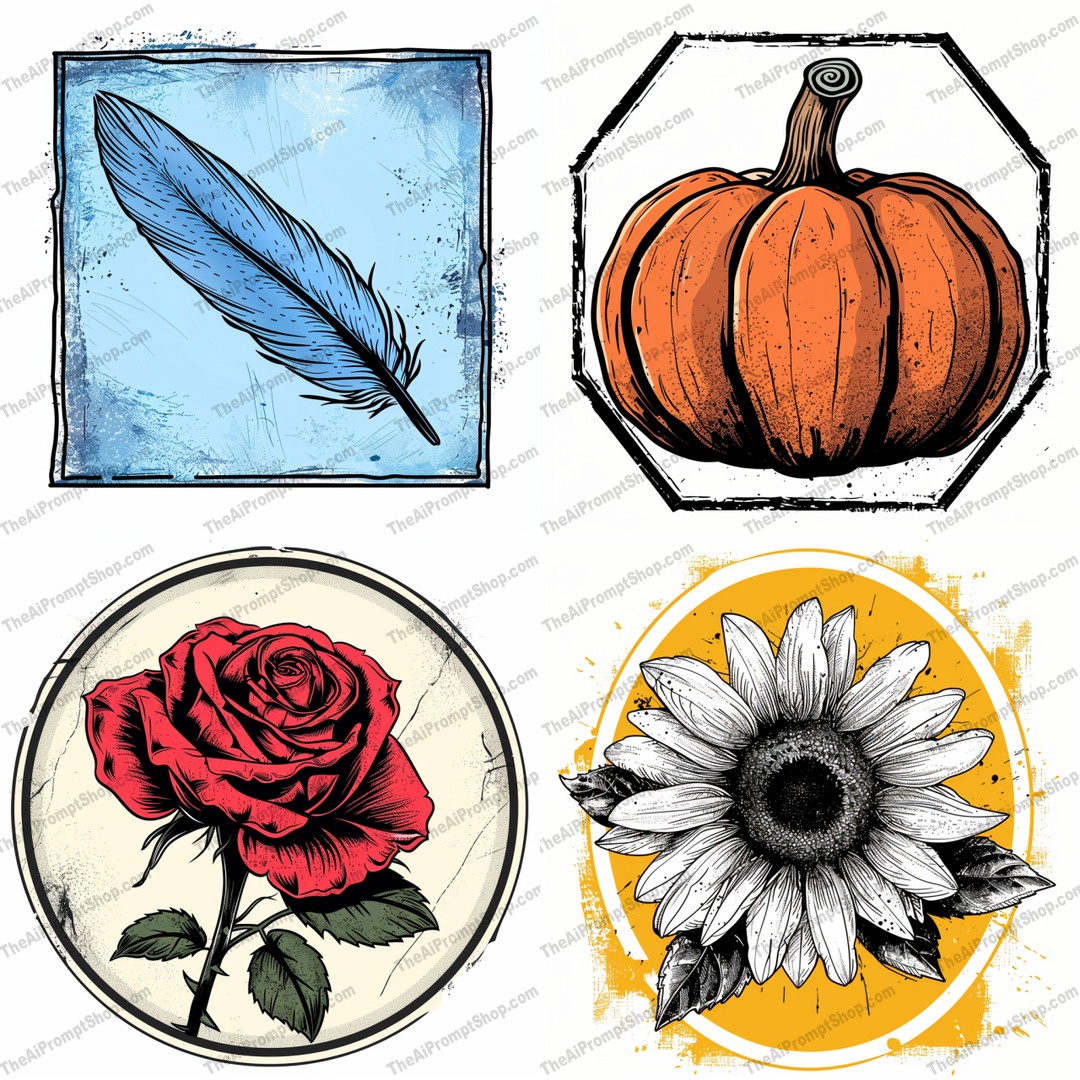
Detailed Botanical and Nature Illustrations AI MidJourney Image Prompt, 8188
A single image featuring a detailed botanical and nature illustration. The style is reminiscent of hand-drawn etchings, with intricate detailing and a vibrant color palette. Perfect for those who appreciate nature-inspired artwork with a classic touch. Unleash your creativity with our AI-powered image prompts, crafted to inspire and elevate your artistic endeavors. Whether you're an enthusiast looking to explore new themes or a professional artist seeking fresh inspiration, our prompts are designed to bring your imagination to life, offering endless possibilities for creative expression. How to Use: 1. Download the prompt PDF file. 2. Personalize the prompt by selecting themes and elements that resonate with your artistic goals. 3. Input the customized prompt into your preferred AI Image Generator.* Start your creative journey with AI today. Download now to explore new artistic horizons and create images that inspire awe and wonder. *Note: The images shown here were generated using MidJourney. The actual images produced may vary depending on the AI Image Generator and its version you choose.
Brand: The AI Prompt Shop
Category: Software > Computer Software > Artificial Intelligence (AI) Software > Machine Learning Software